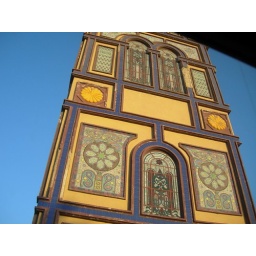
The tower bathed in the golden rays of the sunset.